Karamat Rahman Niazi

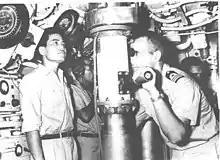
Commander Niazi in PNS Ghazi

Karamat Rahman Niazi was born on 30 April 1930 in Hoshiarpur, Punjab, British India, to a Pathan noble family who belonged to the Niazi tribe. After graduating from a local high school, he commissioned in the Pakistan Navy as a midshipman in 1948 in Operations Branch and initially did his training at the Britannia Royal Naval College in Dartmouth in the United Kingdom. Upon returning, he was promoted to Sub lieutenant and his career in the Navy progressed extremely well, eventually being promoted to Lieutenant commander in 1962.